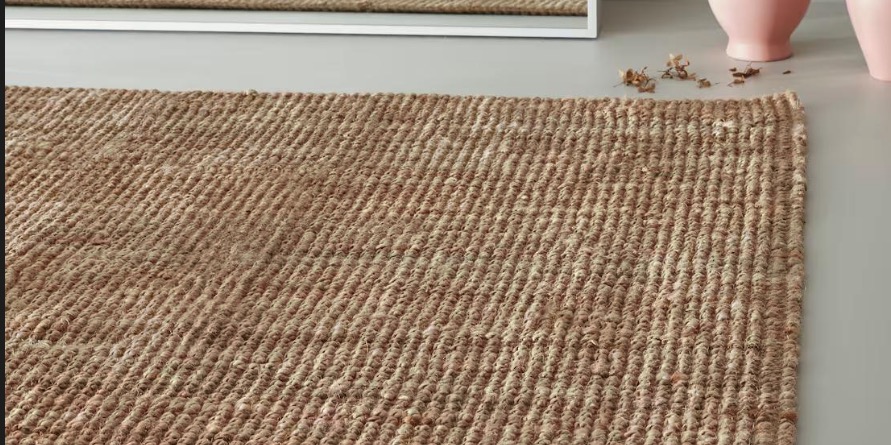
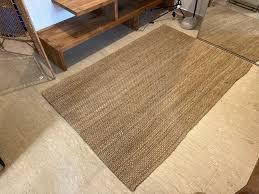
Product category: misc
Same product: yes